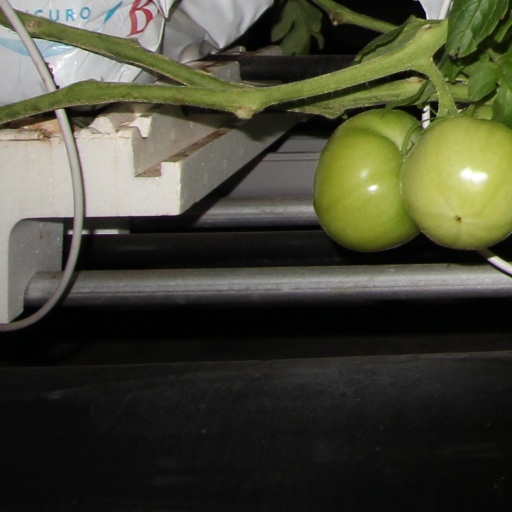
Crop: tomato